Vicky Angel

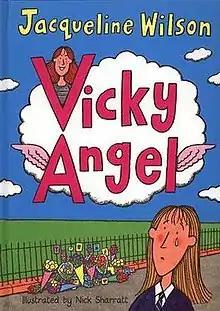

Vicky Angel is a children's book by Jacqueline Wilson, about a young girl's struggle with her grief over losing her best friend, Vicky. It was first published in 2000.